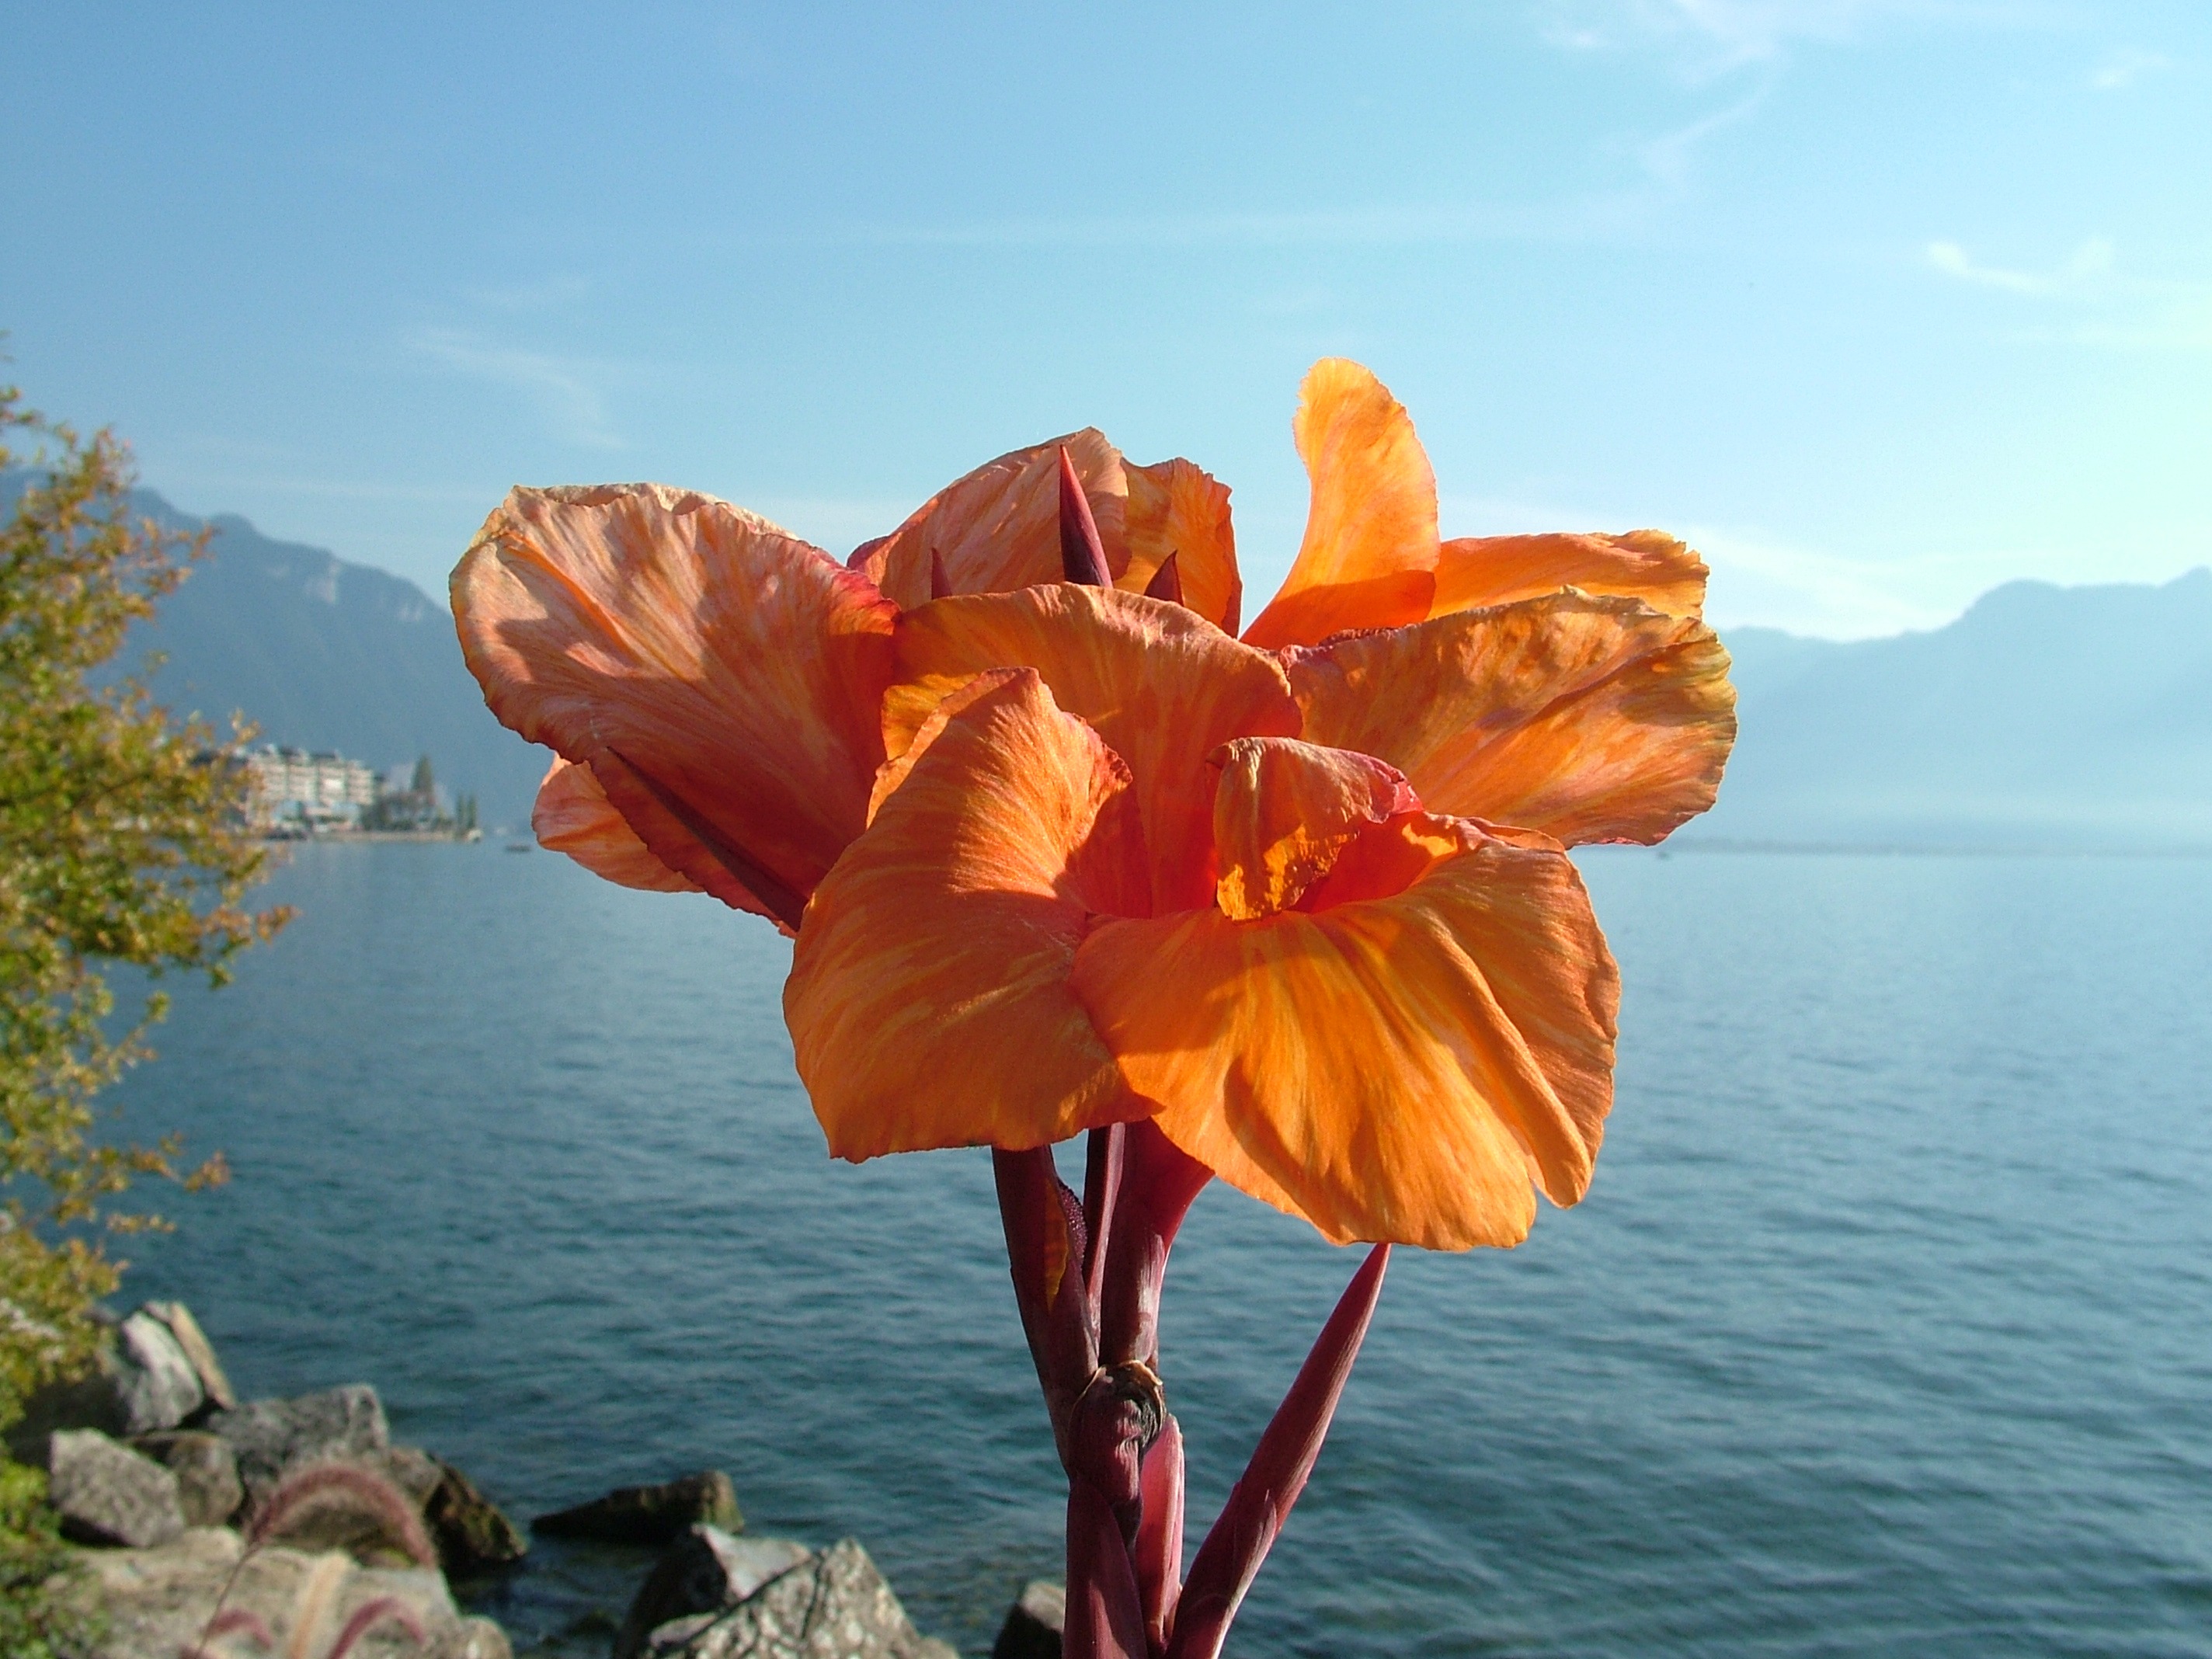
sea, nature, plant, sunlight, leaf, flower, petal, autumn, flora, wildflower, switzerland, montreux, lake geneva, flowering plant, land plant